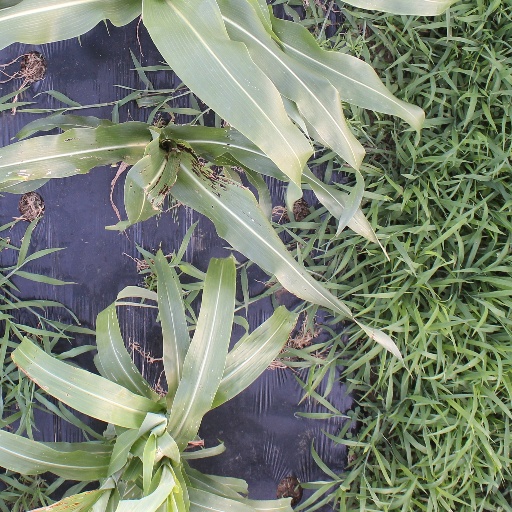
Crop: sorghum